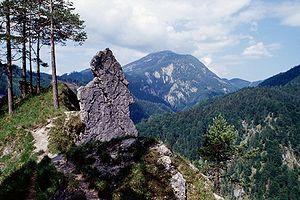
Les forêts primaires de hêtres des Carpates et d'autres régions d'Europe forment un site transnational du patrimoine mondial, regroupant 78 forêts de hêtres réparties sur 12 pays européens : Albanie, Allemagne, Autriche, Belgique, Bulgarie, Croatie, Espagne, Italie, Pologne, Roumanie, Slovaquie, Slovénie et Ukraine.
Les Préalpes de Haute-Autriche sont un massif des Préalpes orientales septentrionales. Il s'élève en Autriche.
L'Autriche possède 6 parcs nationaux.